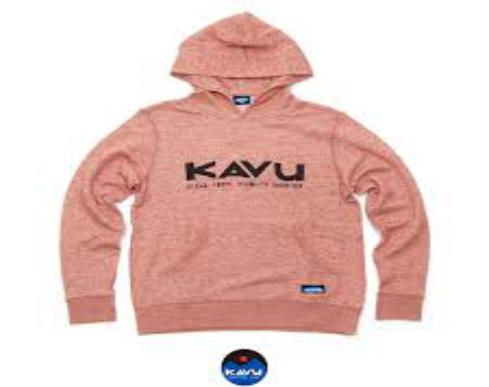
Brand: Kavu
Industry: Clothes